Nawaz Sharif

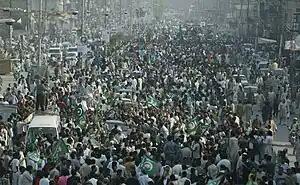
Long March led by Sharif moving through Ferozepur Road, Lahore.

By 1996, continuous large-scale corruption by the government of Benazir Bhutto had deteriorated the country's economy, which was nearing failure. In the 1997 parliamentary elections, Nawaz and the PML-N won an overwhelming victory, with an exclusive mandate from across Pakistan. It was hoped that Nawaz would deliver on promises to provide a stable conservative government and improve overall conditions. Nawaz was sworn as prime minister on 17 February.